Najwa Shihab

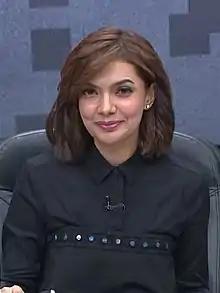
Najwa Shihab's talkshow program Mata Najwa currently airs on Trans7

Shihab started hosting her own talkshow "Mata Najwa" on Metro TV on 25 November 2009. It aired every Wednesday at 8 pm WIB to 9.30 pm WIB. Some of her guests included former presidents Habibie and Megawati Soekarnoputri, former vice presidents Boediono and Jusuf Kalla as well as then Jakarta governor Joko Widodo. Her show ended on 23 August 2017 on Metro TV as she decided to quit the channel. She and "Mata Najwa" returned to television but on a different channel, Trans7, on 10 January 2018.